Santiano (band)

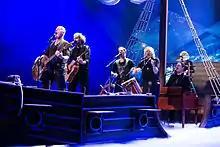
Santiano at Unser Song für Dänemark, 2014

Santiano is a German band from the northern state of Schleswig-Holstein, Germany, whose songs combine rock, Irish folk, sea shanty, and schlager music. The name Santiano is taken from the Hugues Aufray song of the same name. They topped the German album charts multiple times in the 2010s, also ranking high in Austrian and Swiss charts.